George Orwell

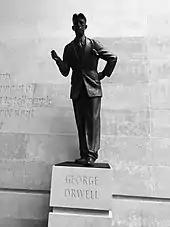
Statue of George Orwell outside Broadcasting House, headquarters of the BBC

Orwell's health continued to decline. In mid-1949, he courted Sonia Brownell, believed to be the model for Julia, the heroine of "Nineteen Eighty-Four", and they announced their engagement in September. Shortly afterwards he was removed to University College Hospital in London. Brownell took charge of Orwell's affairs and attended him diligently in the hospital. Friends of Orwell stated that Brownell helped him through the painful last months of his life and, according to Anthony Powell, cheered Orwell up greatly. However, others have argued that she may have been attracted to him primarily because of his fame.